Jody Miller

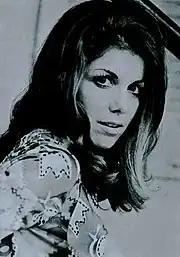
Miller in a publicity photo in "Cashbox" magazine, 1971

At first, Sherrill found it challenging to find Miller's musical identity. This was because Miller did not have the phrasing of a country performer. His idea instead was to pair Miller's voice with older pop songs and rework them for the country market. "We were pioneers of sorts putting pop music into country and we sold a lot of records," she recalled in 1990. Miller's 1971 remake of The Chiffons's "He's So Fine" reached number five on the "Billboard" country chart, crossed over to number 53 on the "Billboard" Hot 100 and reached the number two position on the "Billboard" adult contemporary chart. Her next Epic LP (also titled "He's So Fine") reached number 12 on the Top Country Albums chart in 1971. The song brought Miller her second nomination from Grammy Awards. Miller had continued country chart success during the early 1970s.